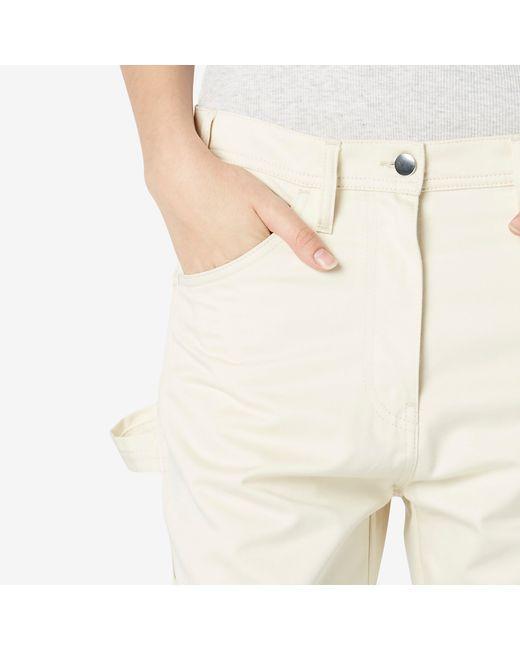
Cremefarbene Hose für den legeren oder formellen Gebrauch